Detroit–Windsor Truck Ferry

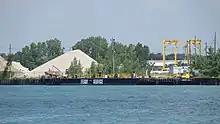
The Detroit–Windsor Truck Ferry docked along the American side of the Detroit River

The Detroit–Windsor Truck Ferry was a ferry service that transported trucks across the Detroit River beginning on April 22, 1990. The ferry shut down on September 30, 2023.